Chus Martínez

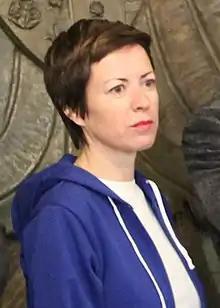
Martínez in 2015

Chus Martínez (born 1972) is a Spanish curator, art historian, and writer. She is currently the director of the Art Institute at the FHNW Academy of Art and Design, Basel, where she also runs the Institute’s exhibition space Der Tank. Additionally, Martínez is the artistic director of Ocean Space, Venice, a space spearheaded by TBA21–Academy that promotes ocean literacy, research, and advocacy through the arts. In 2017, Martínez was curator of KölnSkulptur #9. She sits on the advisory boards of numerous international art institutions, including Castello di Rivoli, Turin; De Appel, Amsterdam; Deutsches Historisches Museum, Berlin; and Museum der Moderne, Salzburg.